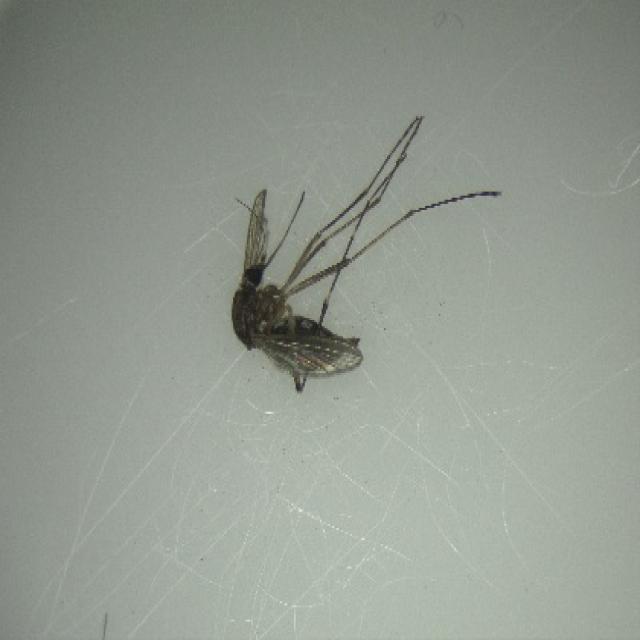
Species: aedes_vexans